Black Merda

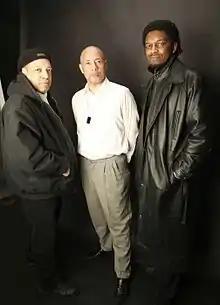
Black Merda in 2008 (L-R Charles Hawkins, Anthony Hawkins, VC L. Veasey)

In 2005, the Funky Delicacies label released the compilation disc "The Folks from Mother's Mixer", collecting all the songs from the two original albums, "Black Merda" and "Long Burn the Fire". Thanks to the new attention brought by this compilation and a cult following that showed a growing interest in the obscure black rock of the early 1970s, the Hawkins brothers and Veasey reunited in 2005. (Hite had died in 2004). The reformed Black Merda has played at several festivals in Detroit and the surrounding region as well as New York's Central Park SummerStage concerts series and The Ottawa Blues Festival in 2006.